Ernestine Ygnacio-De Soto

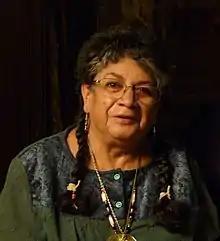

Ernestine Ygnacio-De Soto (born 1938/1939) is an author, cultural advisor, and former nurse of Barbareño Chumash descent. She is active in documenting the Barbareño Chumash language. Additionally, she has worked as an illustrator and Chumash historian.